Marriage in Korea

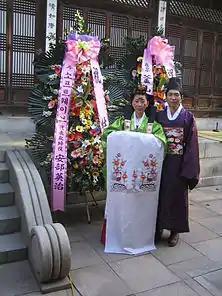
Korean wedding .

Distinctions were introduced at the beginning of the Joseon dynasty, in imitation of feudal imperial China, which distinguished primary and secondary wives, thereby clarifying the line of succession. Essential criteria for a primary wife was that she entered her husband's family as a virgin, and that she could not be descended from low-class ancestry in the case of marriages to noblemen, who, at the introduction of this rule, were forced to choose which of their already multiple wives to designate as primary. In imitation of the Ming criminal code, primary wives could not be divorced for another, and wives' rankings could not be re-ordered. The purpose of the reform ranking wives was to increase the clarity of distinctions of social status across society. From then on elites generally chose their first wives from fellow families, while choosing secondary wives from the lower classes, increasing the distinction between the aristocracy and commoners.